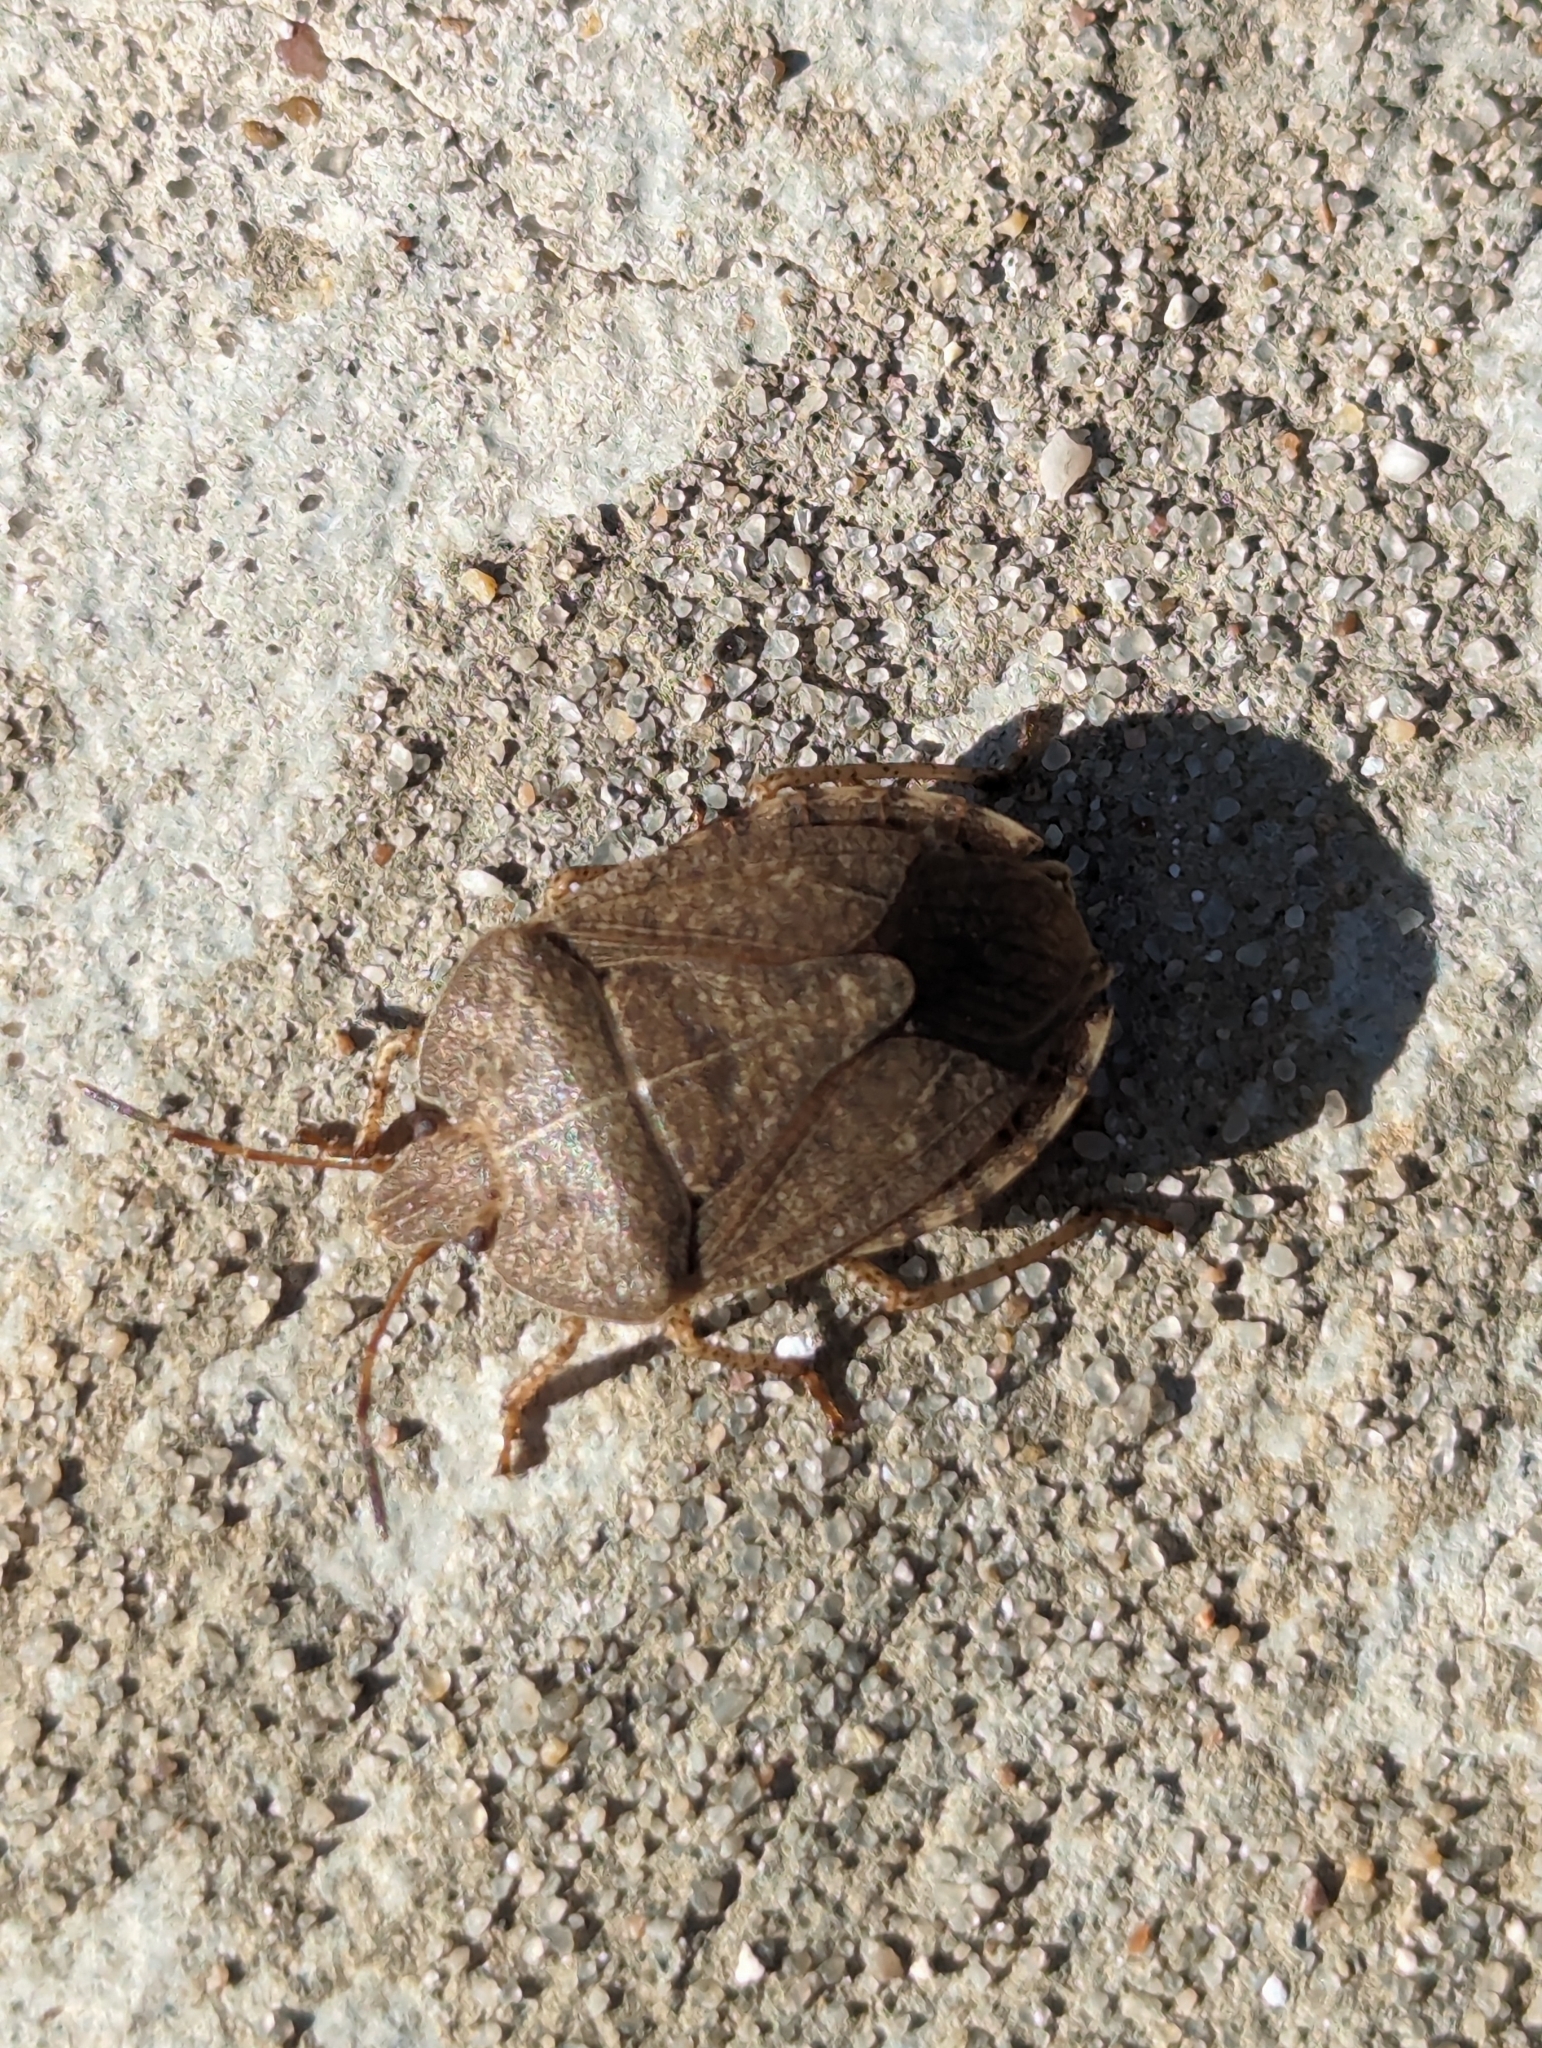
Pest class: stink_bug